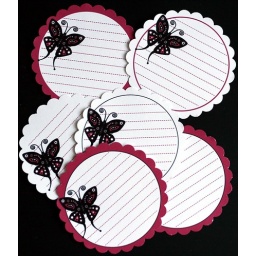
butterfly in the sky